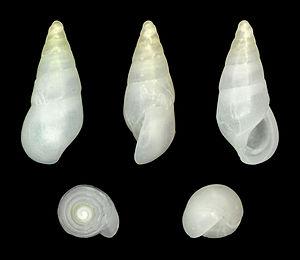
Zebina est un genre de gastéropodes marins.